Marvelous and the Black Hole

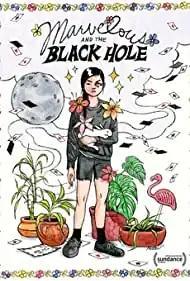
Marvelous and the Black Hole Poster

Marvelous and the Black Hole is a 2021 American bildungsroman comedy drama written and directed by Kate Tsang. The plot focuses on Sammy Ko (played by Miya Cech), a rebellious teenager reeling from the death of her mother, who befriends and is comforted by a surly magician (played by Rhea Perlman). The movie also stars Leonardo Nam, Beth Hall, Keith Powell, Lucy DeVito and Jonathan Slavin.